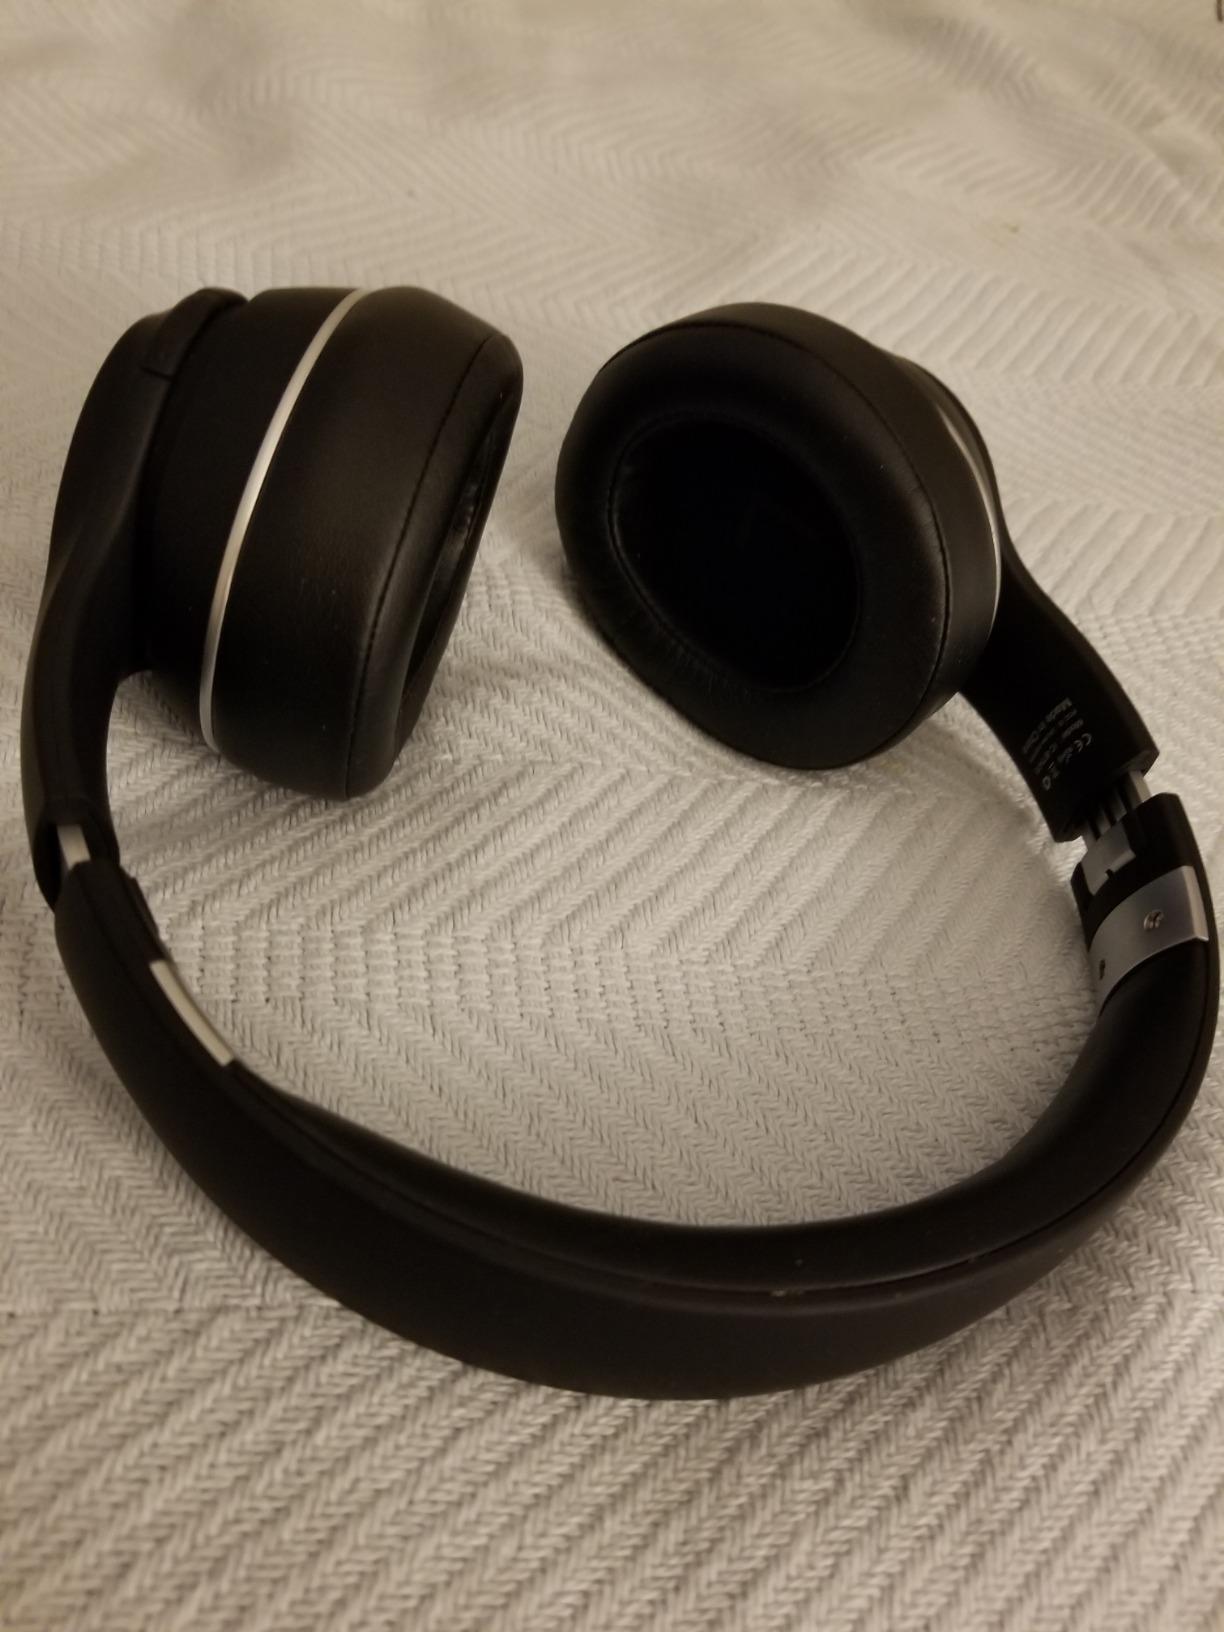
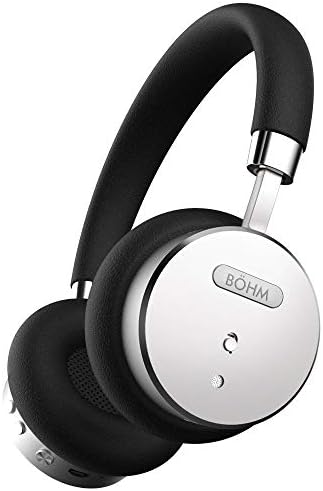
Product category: headphones
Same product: no